Abdelaziz Bennani

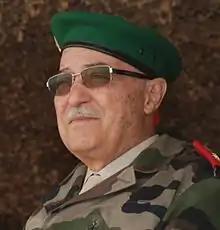

General Abdelaziz Bennani ( – b. 28 September 1935, Taza, d. 20 May 2015, Rabat) was a senior Moroccan Army officer who was, between 27 July 2004 and 13 June 2014, "General Inspector of the Armed Forces", the professional head of the Royal Moroccan Armed Forces, succeeding General Abdelhaq Kadiri. He was the commander of the "Southern Zone" since the death of General Ahmed Dlimi.